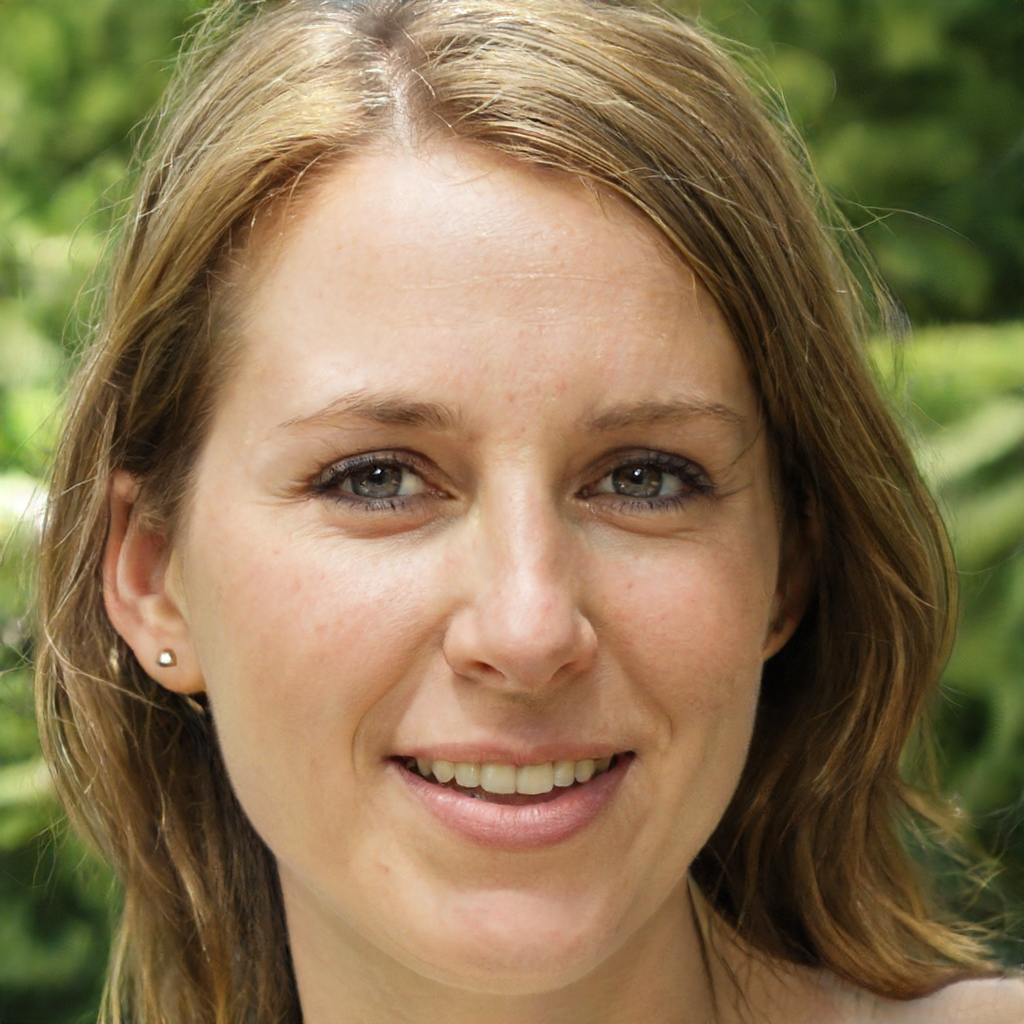
Gender: Female